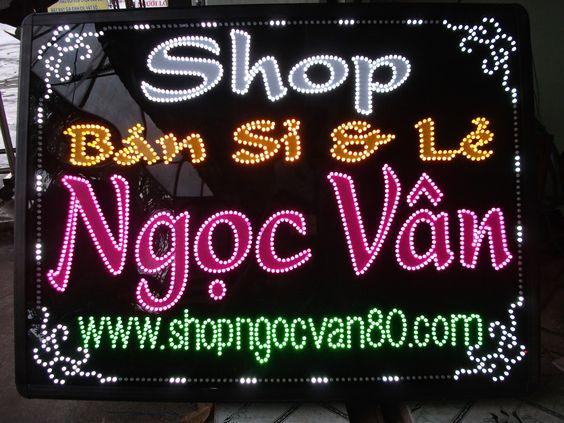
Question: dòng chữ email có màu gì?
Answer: màu xanh lá